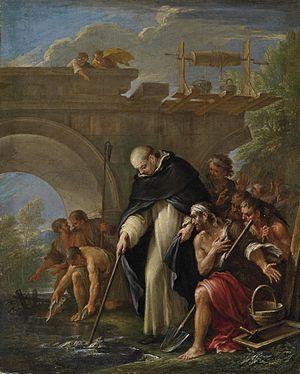
Filippo Lauri, dit aussi Philippe Lauri ou Philippe Laure en France, est un peintre italien baroque du XVIIᵉ siècle qui a été actif à Rome.